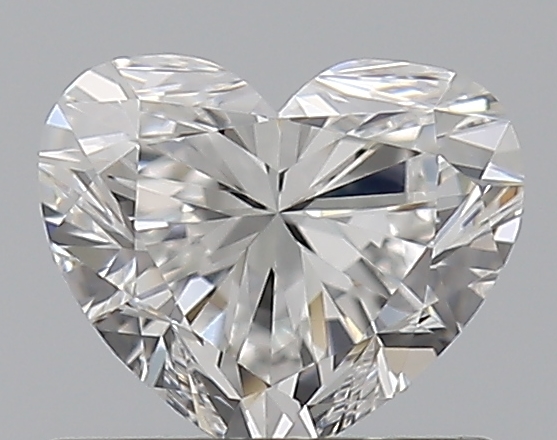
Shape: heart
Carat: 0.7
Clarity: VVS1
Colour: F
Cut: VG
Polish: EX
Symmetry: VG
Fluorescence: N
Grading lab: GIA
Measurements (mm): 4.98 x 5.97 x 3.67